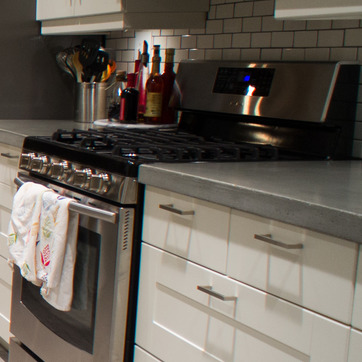
Material: polishedstone